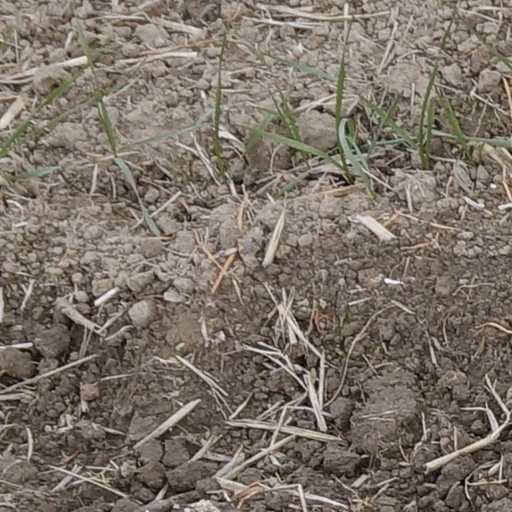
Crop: wheat